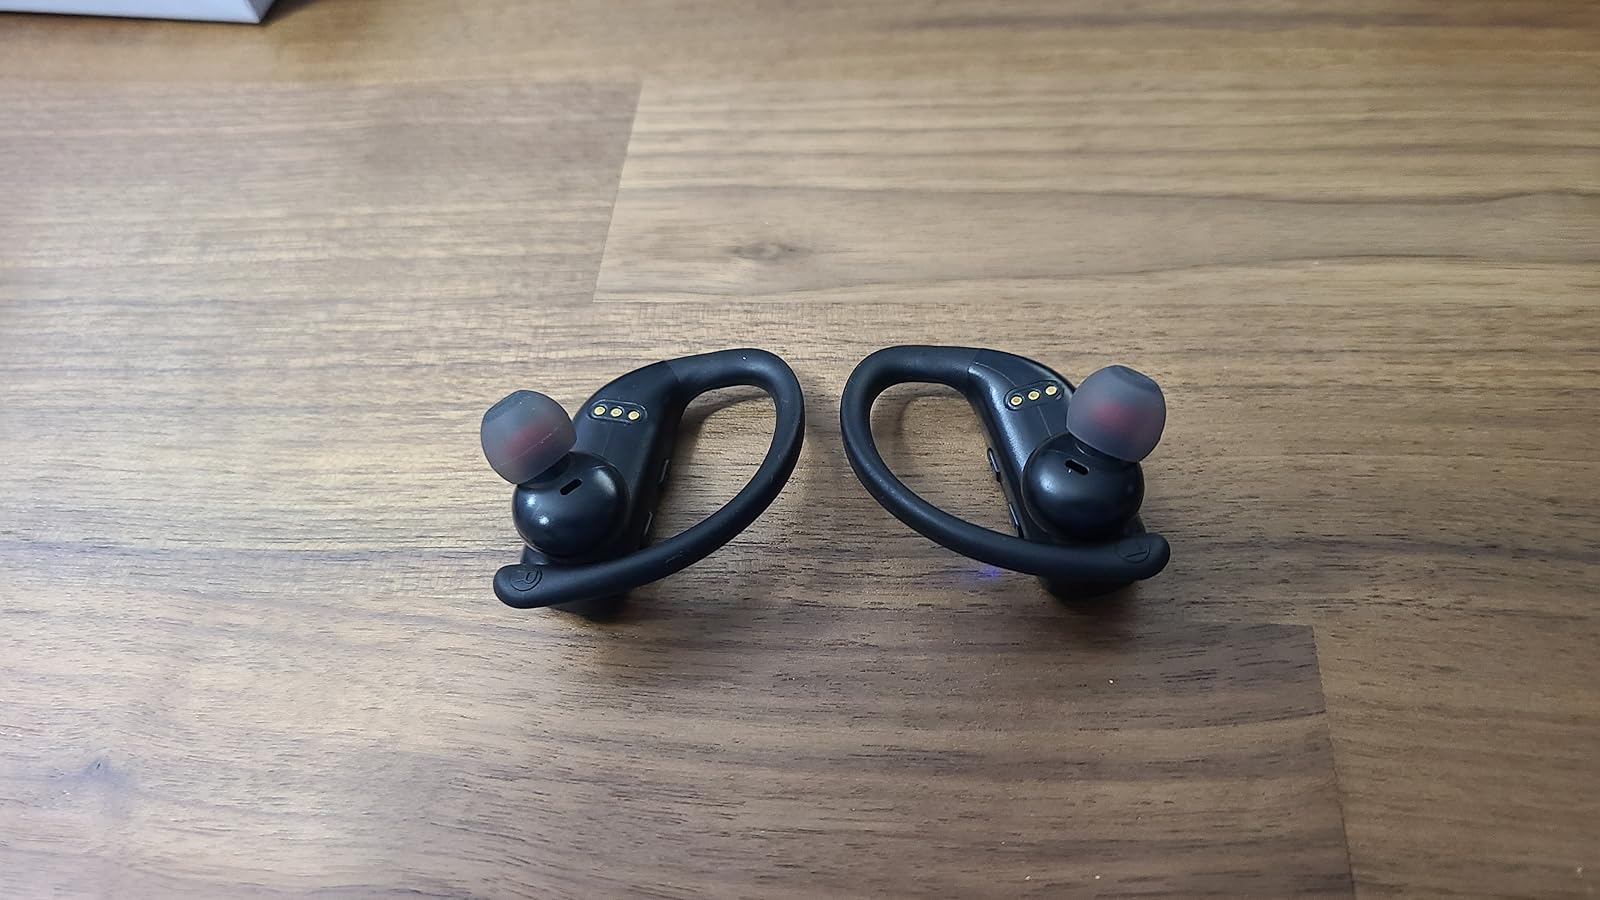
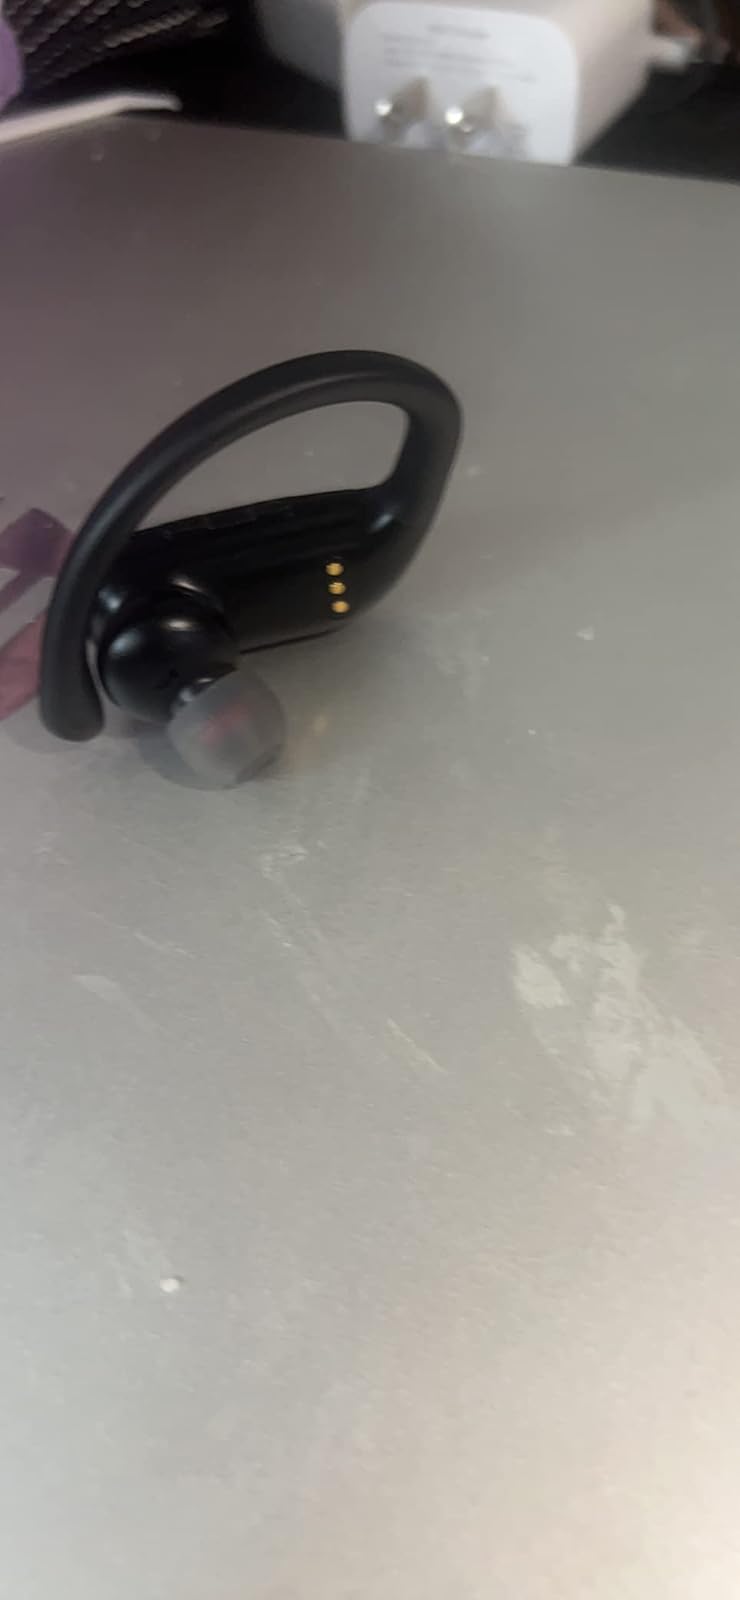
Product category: earbuds
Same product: yes